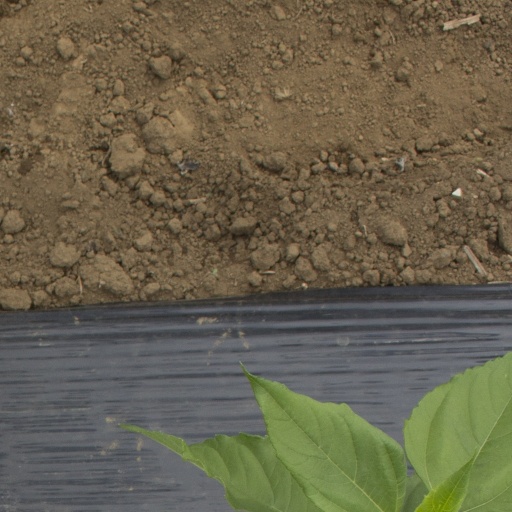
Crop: Jerusalem artichoke